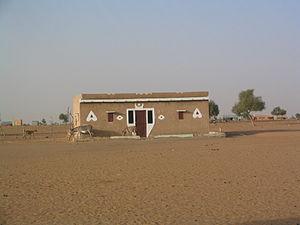
Une maison est un bâtiment d'habitation, souvent de taille moyenne destiné au logement d'une famille, ou encore plus imposante divisée en plusieurs résidences ou appartements. Une maison est, en droit civil français, un immeuble, mot qui désigne aussi couramment un édifice de plusieurs étages divisé en plusieurs appartements occupés par diverses familles. On parle alors d'immeuble collectif.